Ian Fleming

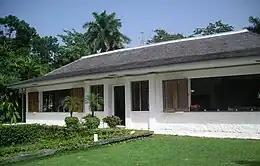
Goldeneye, where Fleming wrote all the Bond stories

The success of 30AU led to the August 1944 decision to establish a "Target Force", which became known as T-Force. The official memorandum, held at The National Archives in London, describes the unit's primary role: "T-Force = Target Force, to guard and secure documents, persons, equipment, with combat and Intelligence personnel, after capture of large towns, ports etc. in liberated and enemy territory."